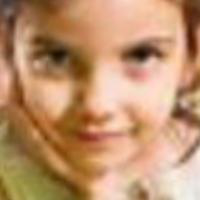
Age group: age 01-10